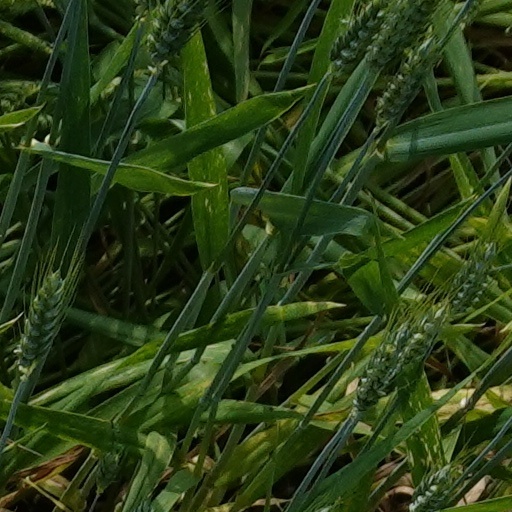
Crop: wheat